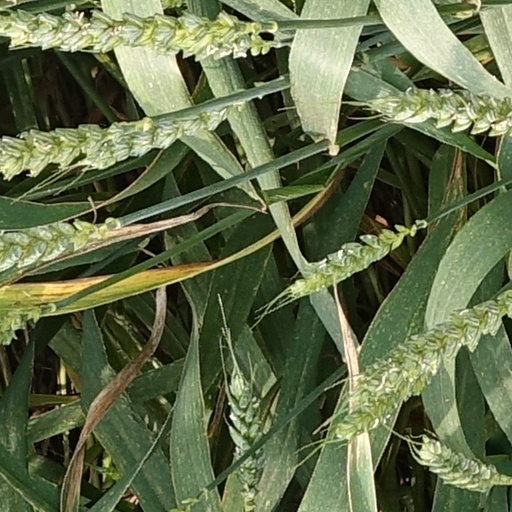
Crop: wheat